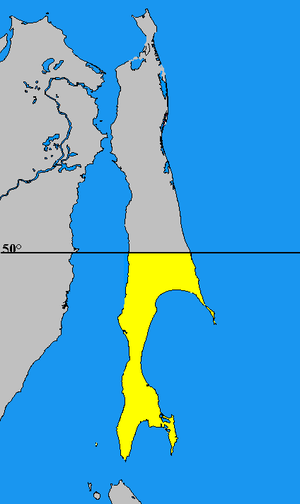
La préfecture de Karafuto, aussi appelée Sakhaline du Sud, est une ancienne division administrative japonaise qui exista sur l'île de Sakhaline de 1905 à 1945. À la suite du traité de Portsmouth qui mettait fin à la guerre russo-japonaise, la partie de Sakhaline située sous le 50e parallèle nord devint une colonie japonaise. En 1907, la préfecture de Karafuto fut établie avec pour première capitale Ōtomari en 1905 puis Toyahara en 1907. En 1945, à la suite de la défaite du Japon pendant la Seconde Guerre mondiale, l'administration japonaise de Karafuto cessa d'exister et, depuis 1951, la partie sud de Sakhaline est intégrée au territoire russe.